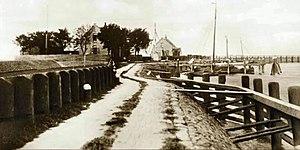
Le port d'Emmeloord à la fin du 19e-début du 20e siècle.
Schokland est une ancienne île du golfe du Zuiderzee, située dans la province néerlandaise du Flevoland.